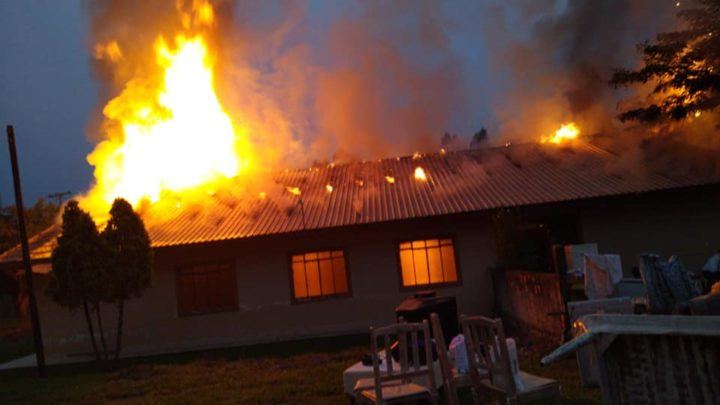
Fire: yes
Smoke: yes